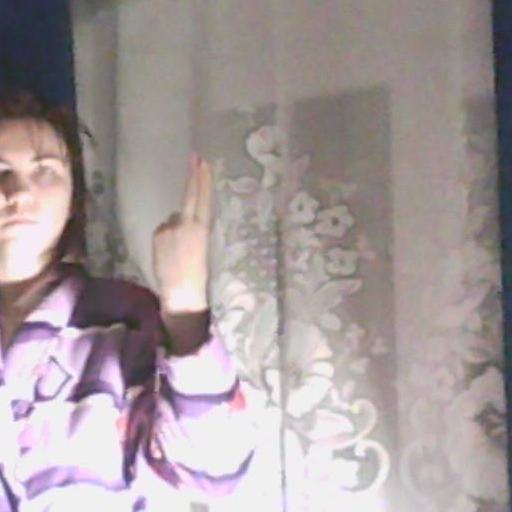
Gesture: two_up_inverted